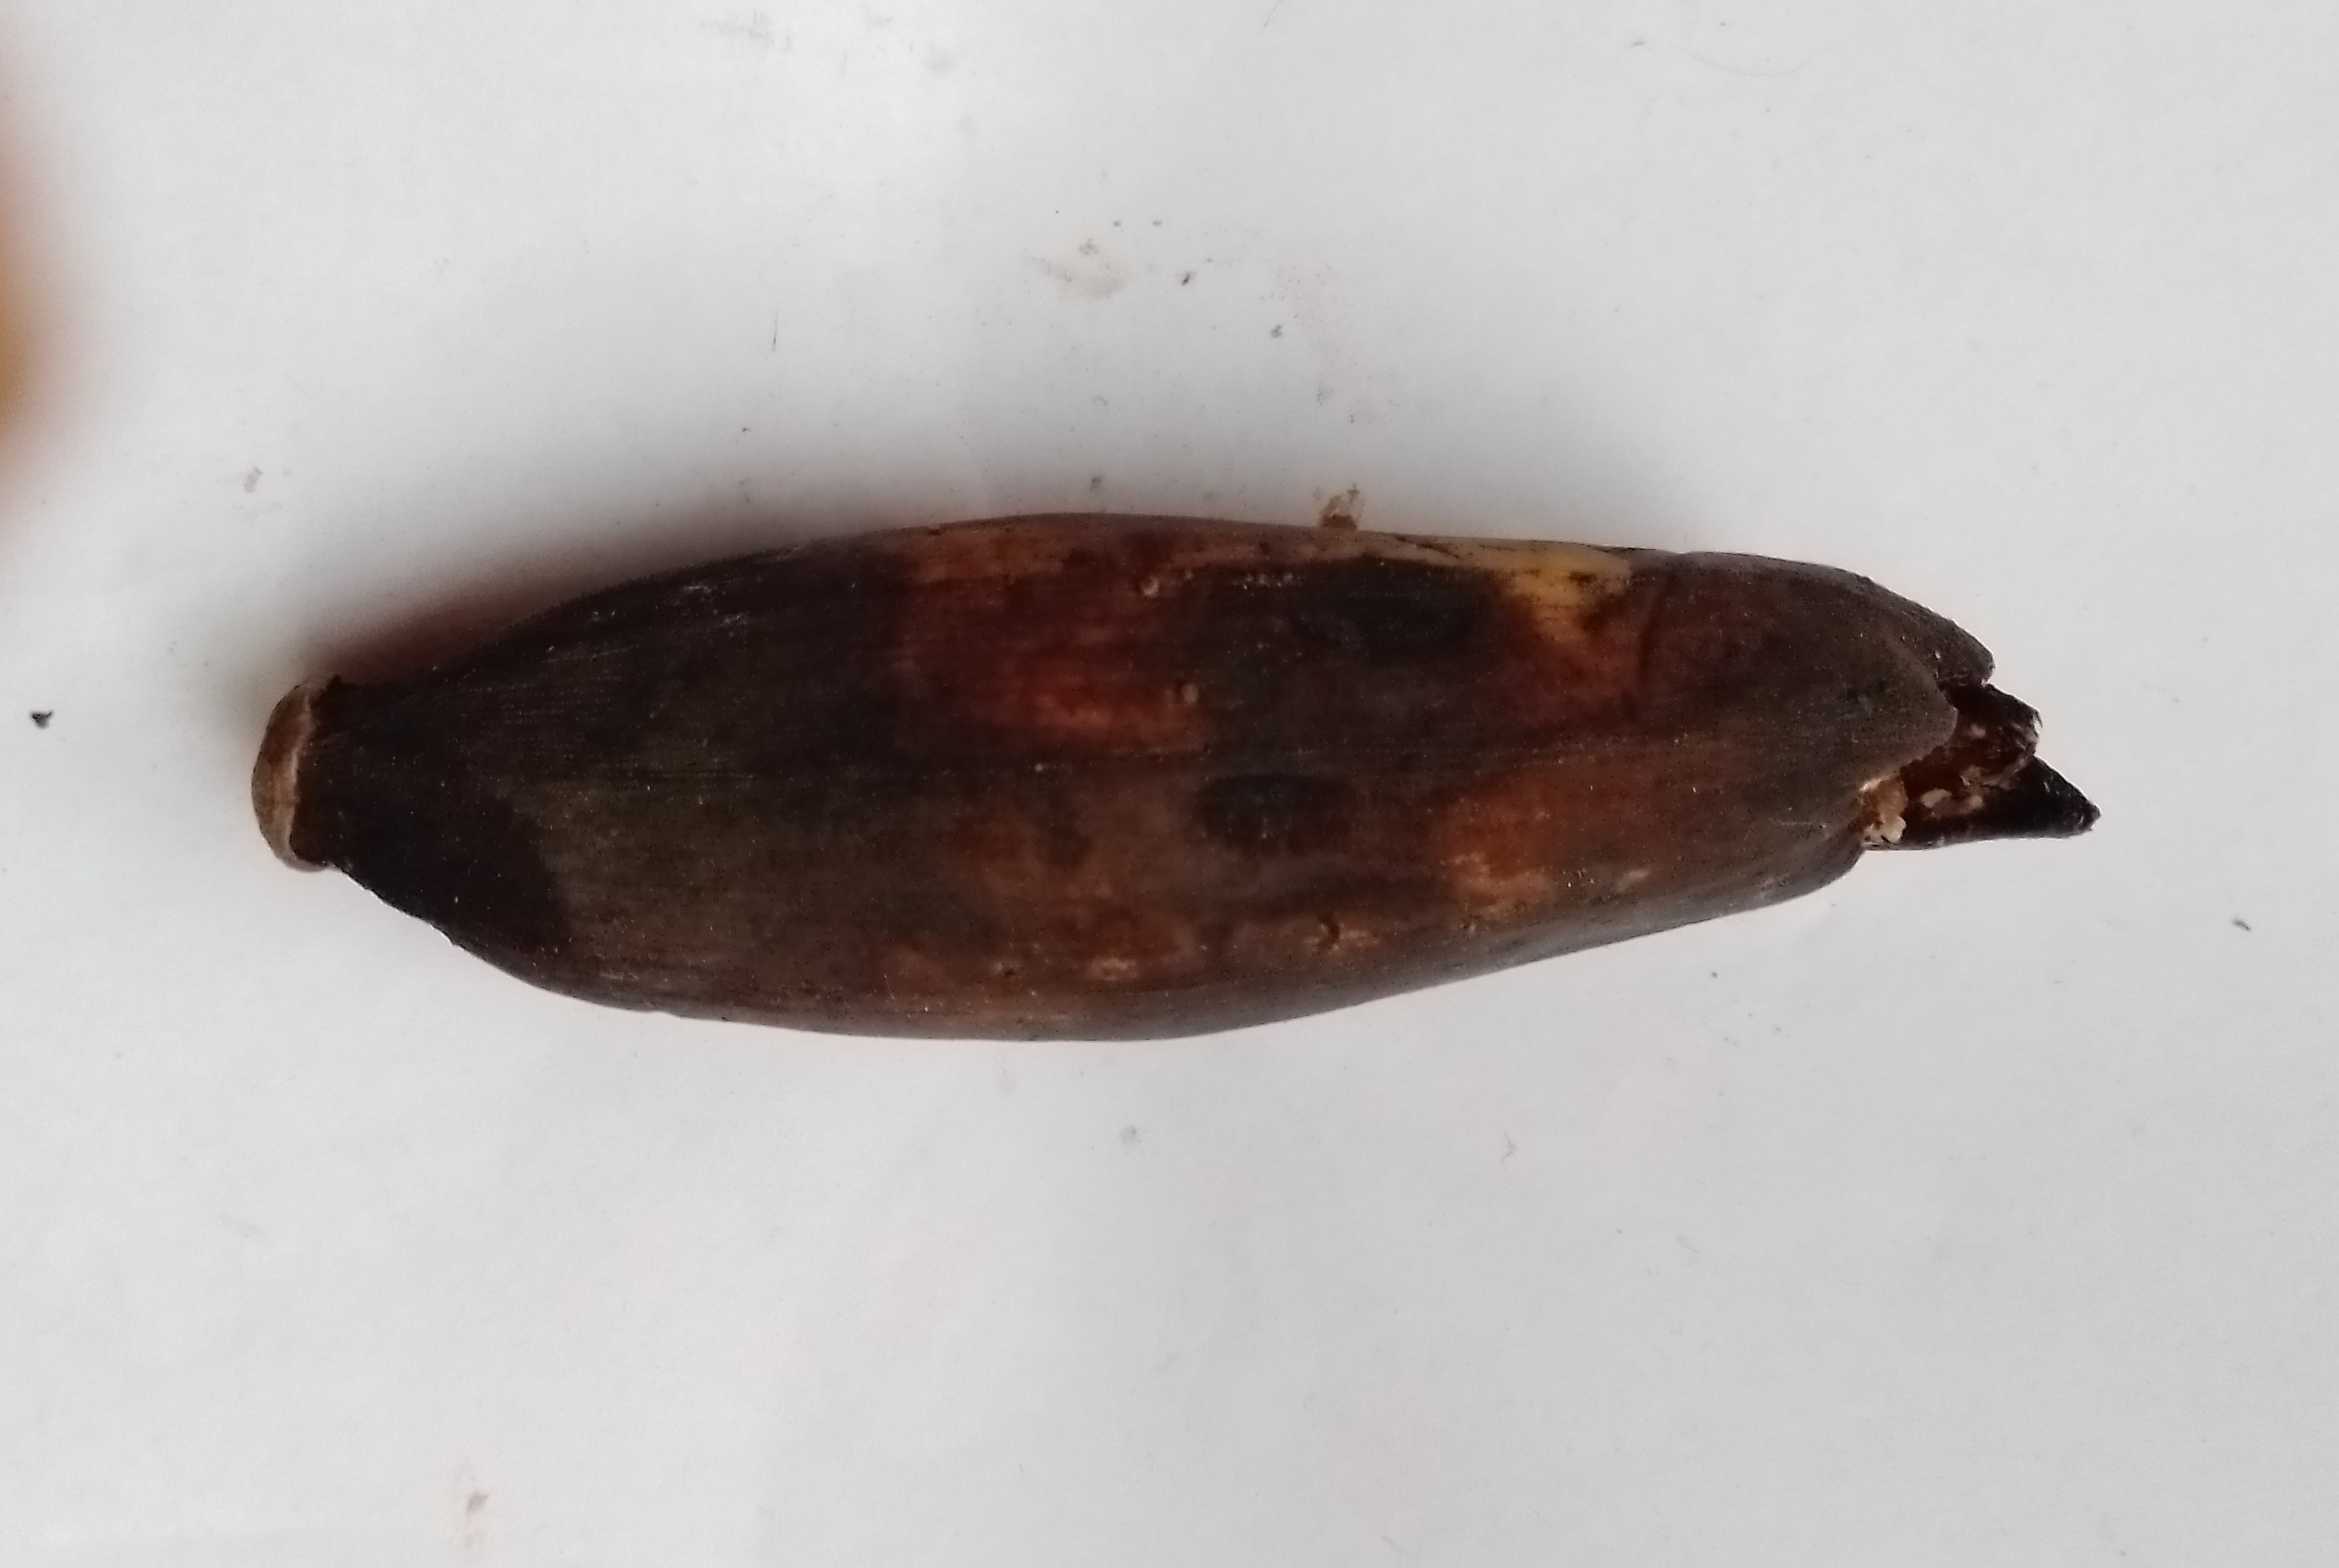
Fruit: banana
Condition: rotten